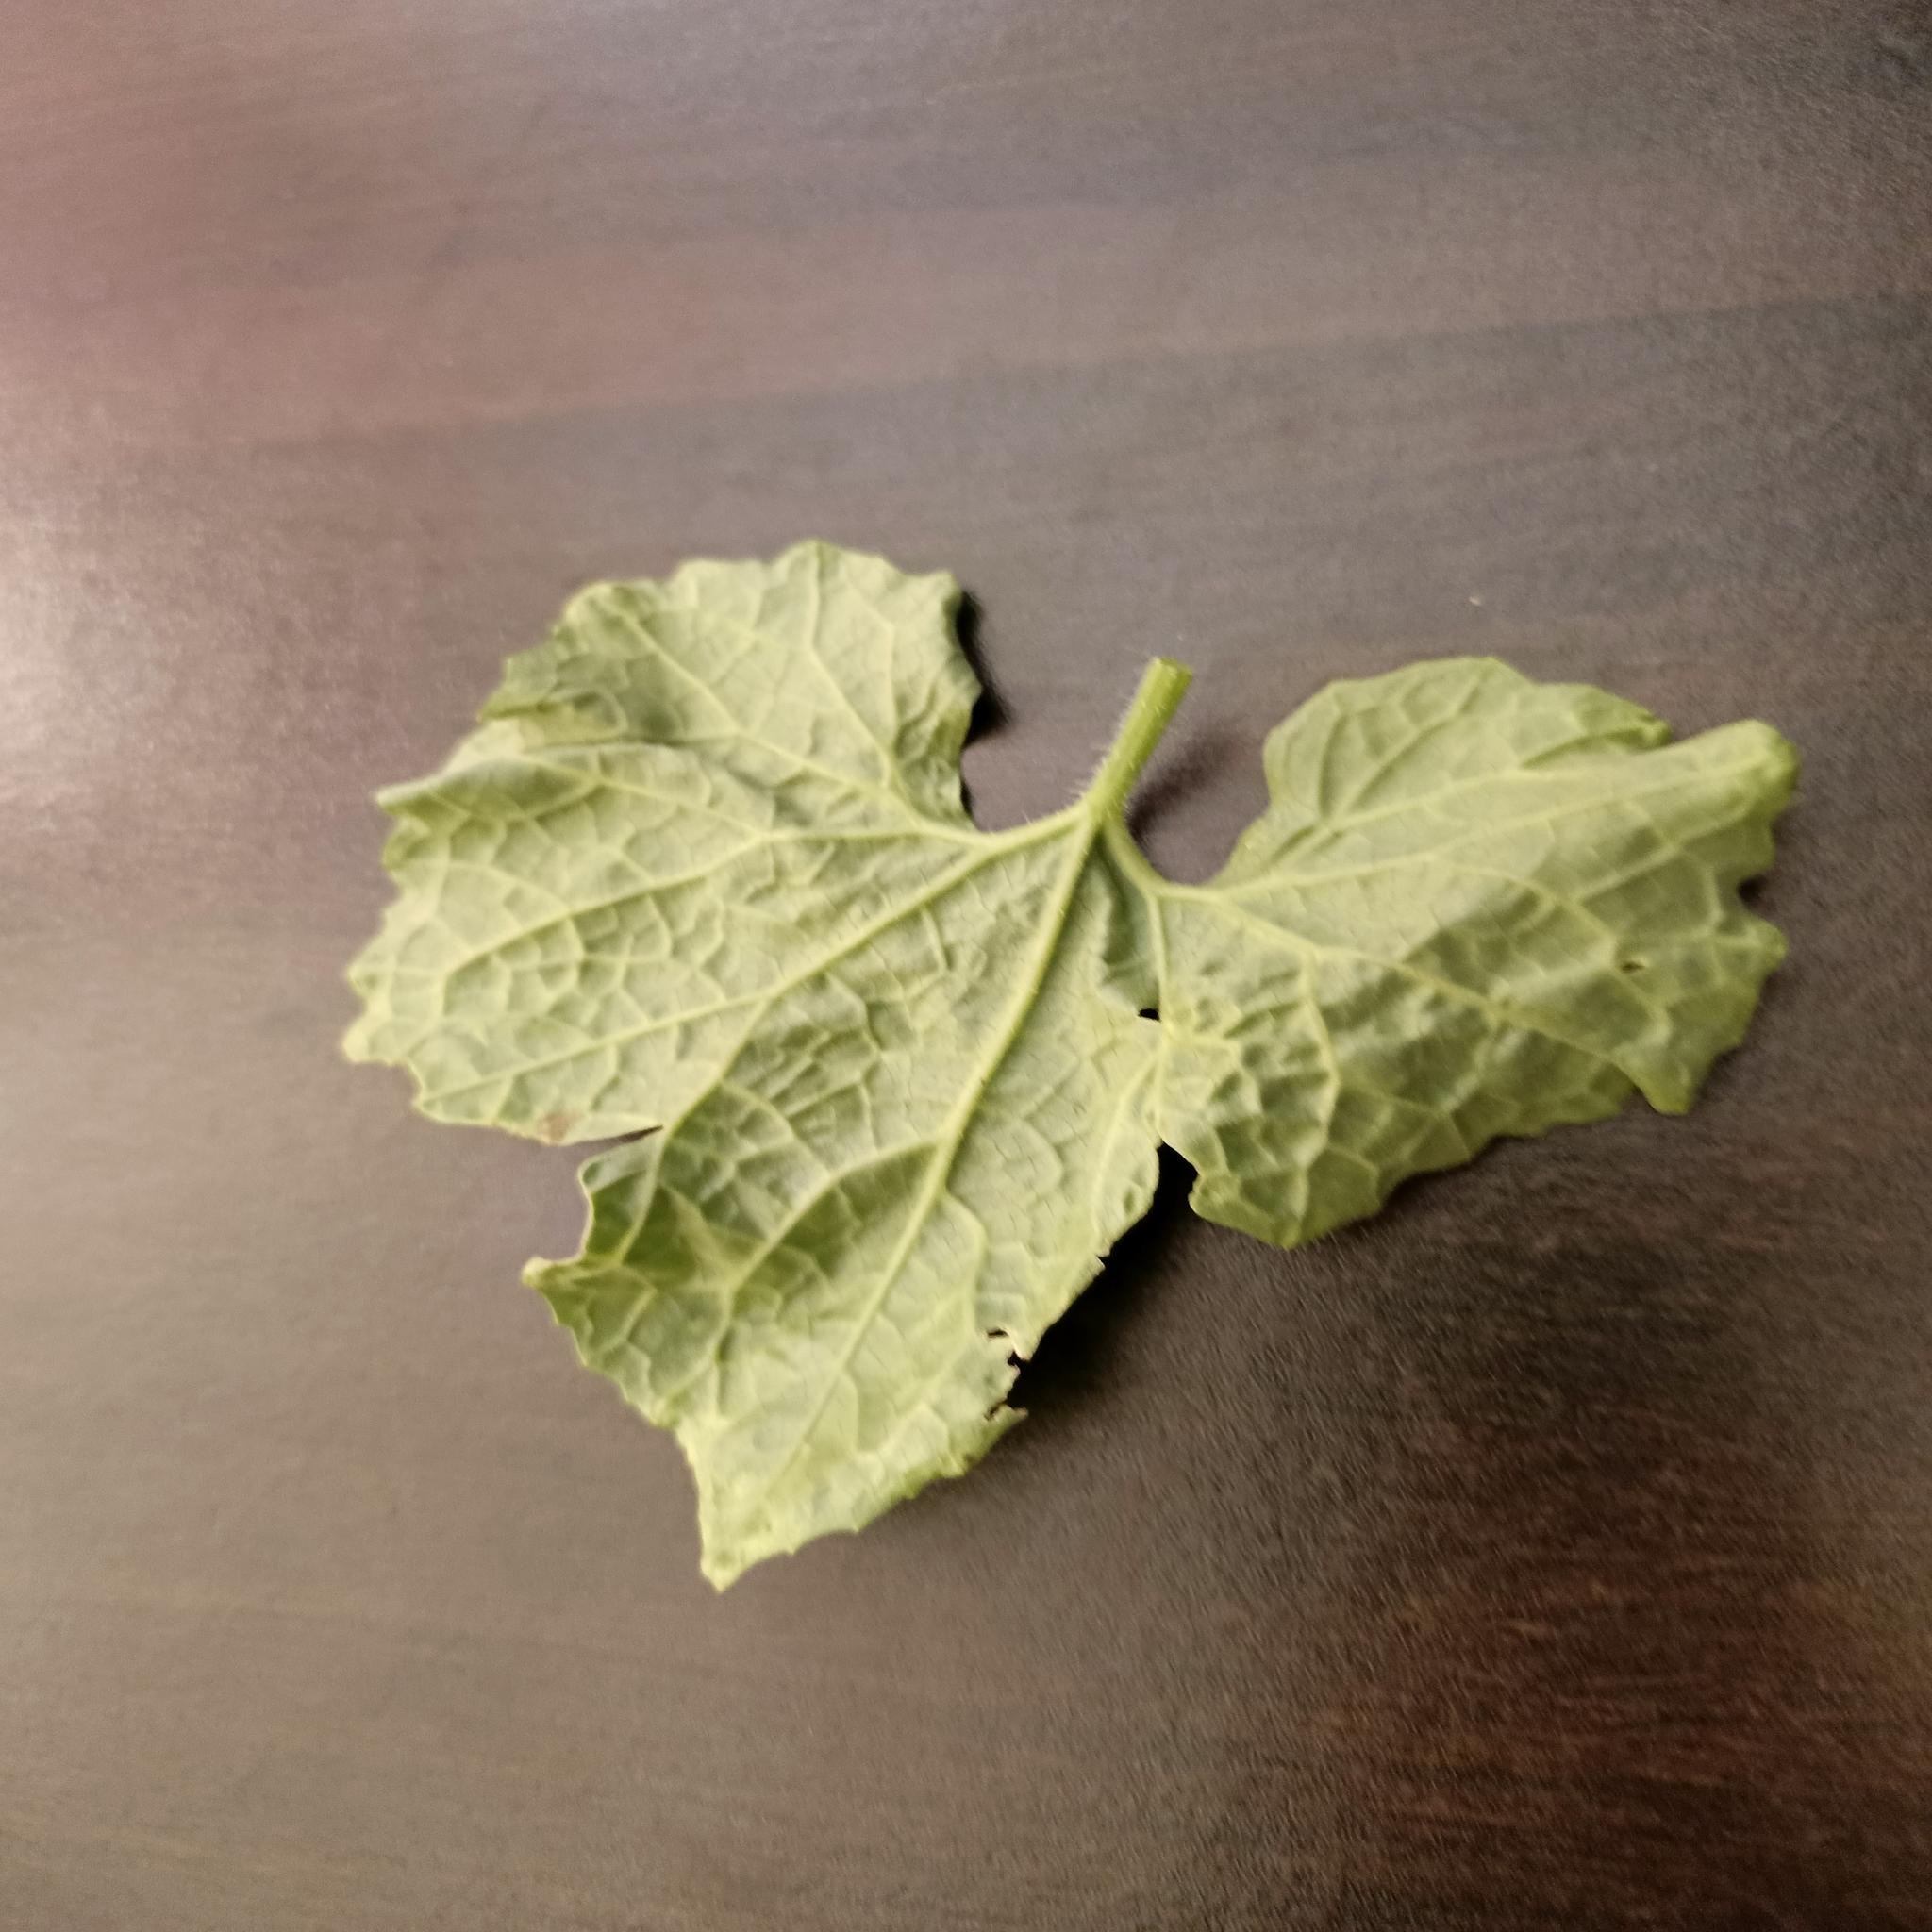
Label: Leaf curl